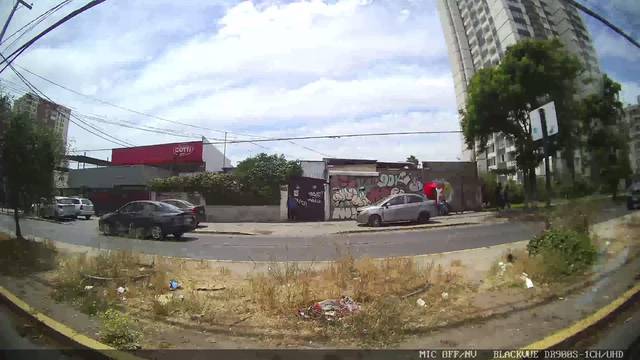
Region: Chile
Coordinates: -33.505, -70.651